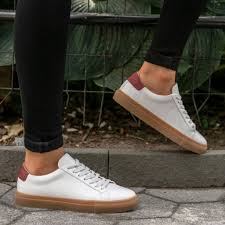
Label: Sneaker